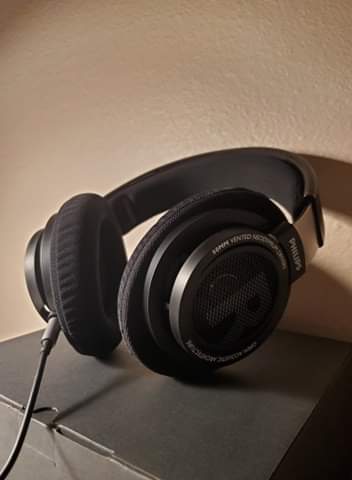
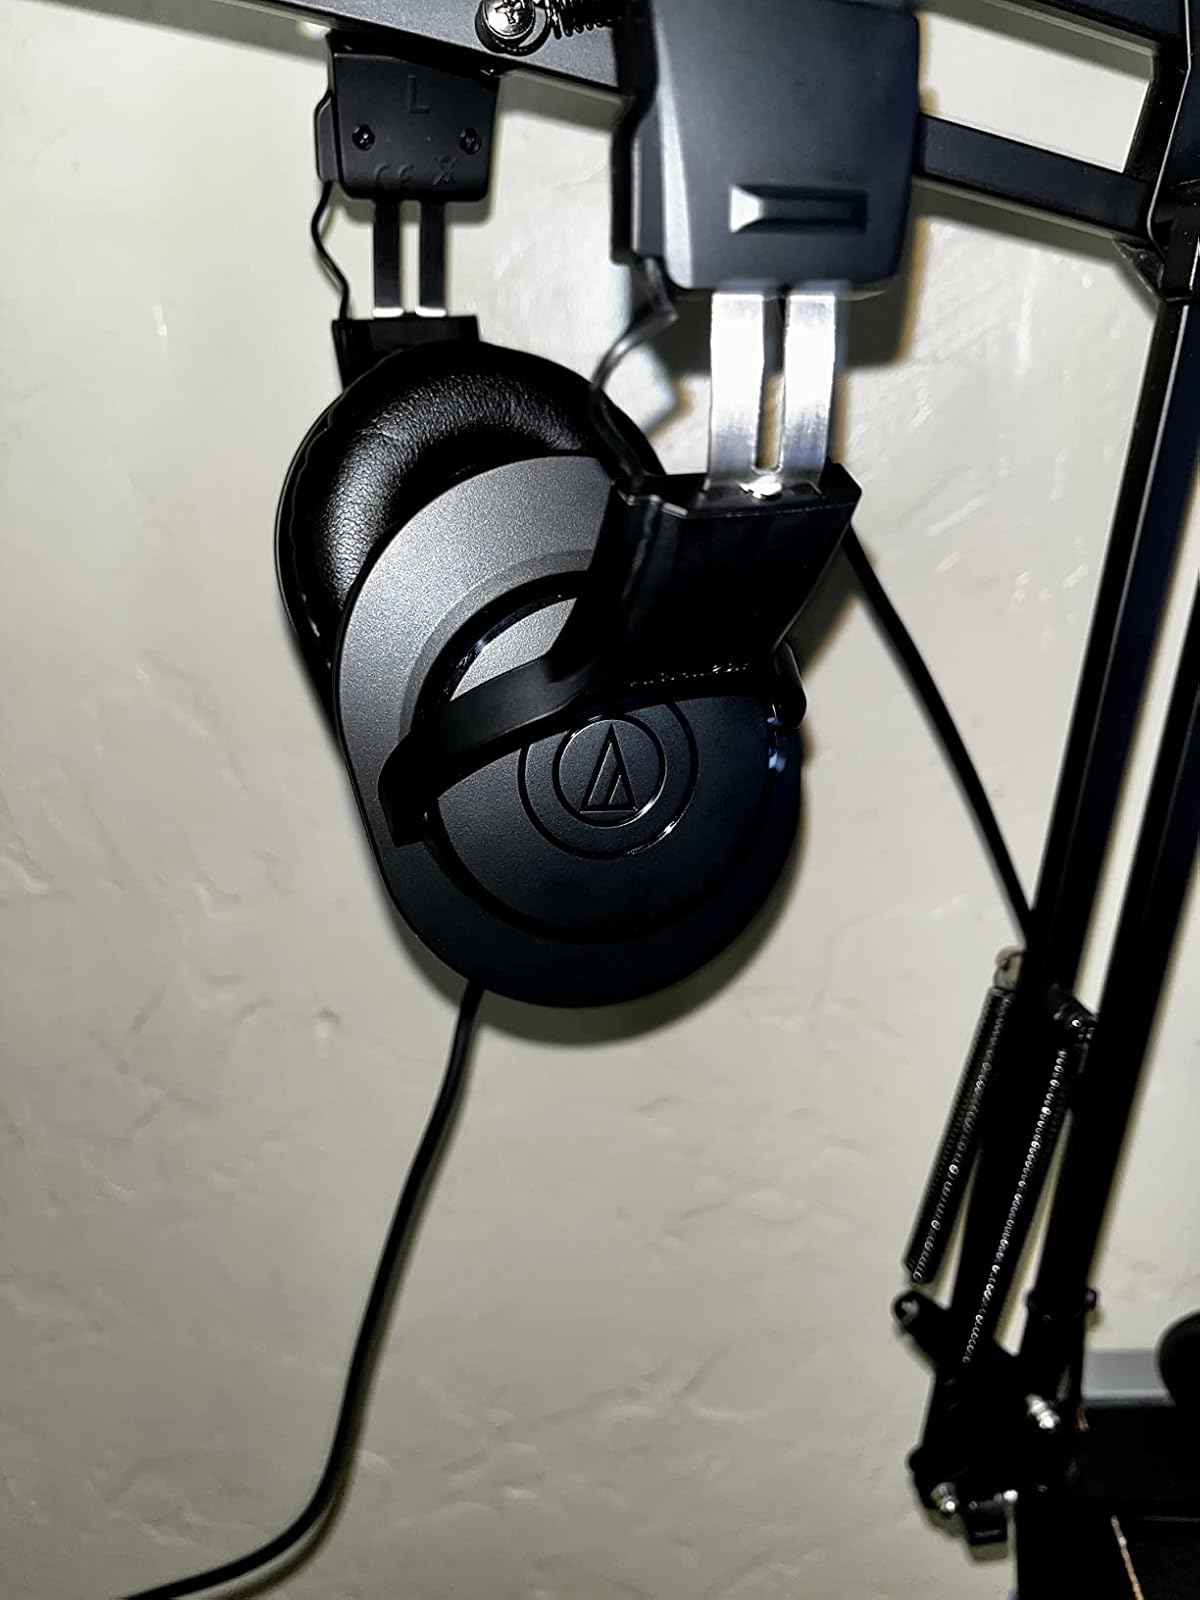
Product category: headphones
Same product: no